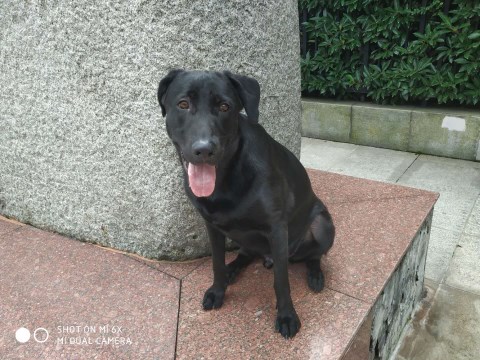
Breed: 3580-n000122-Labrador_retriever